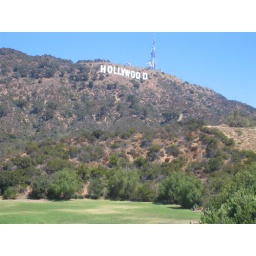
The Hollywood sign as seen from near the dog park on Canyon Lake Drive (zoomed in).